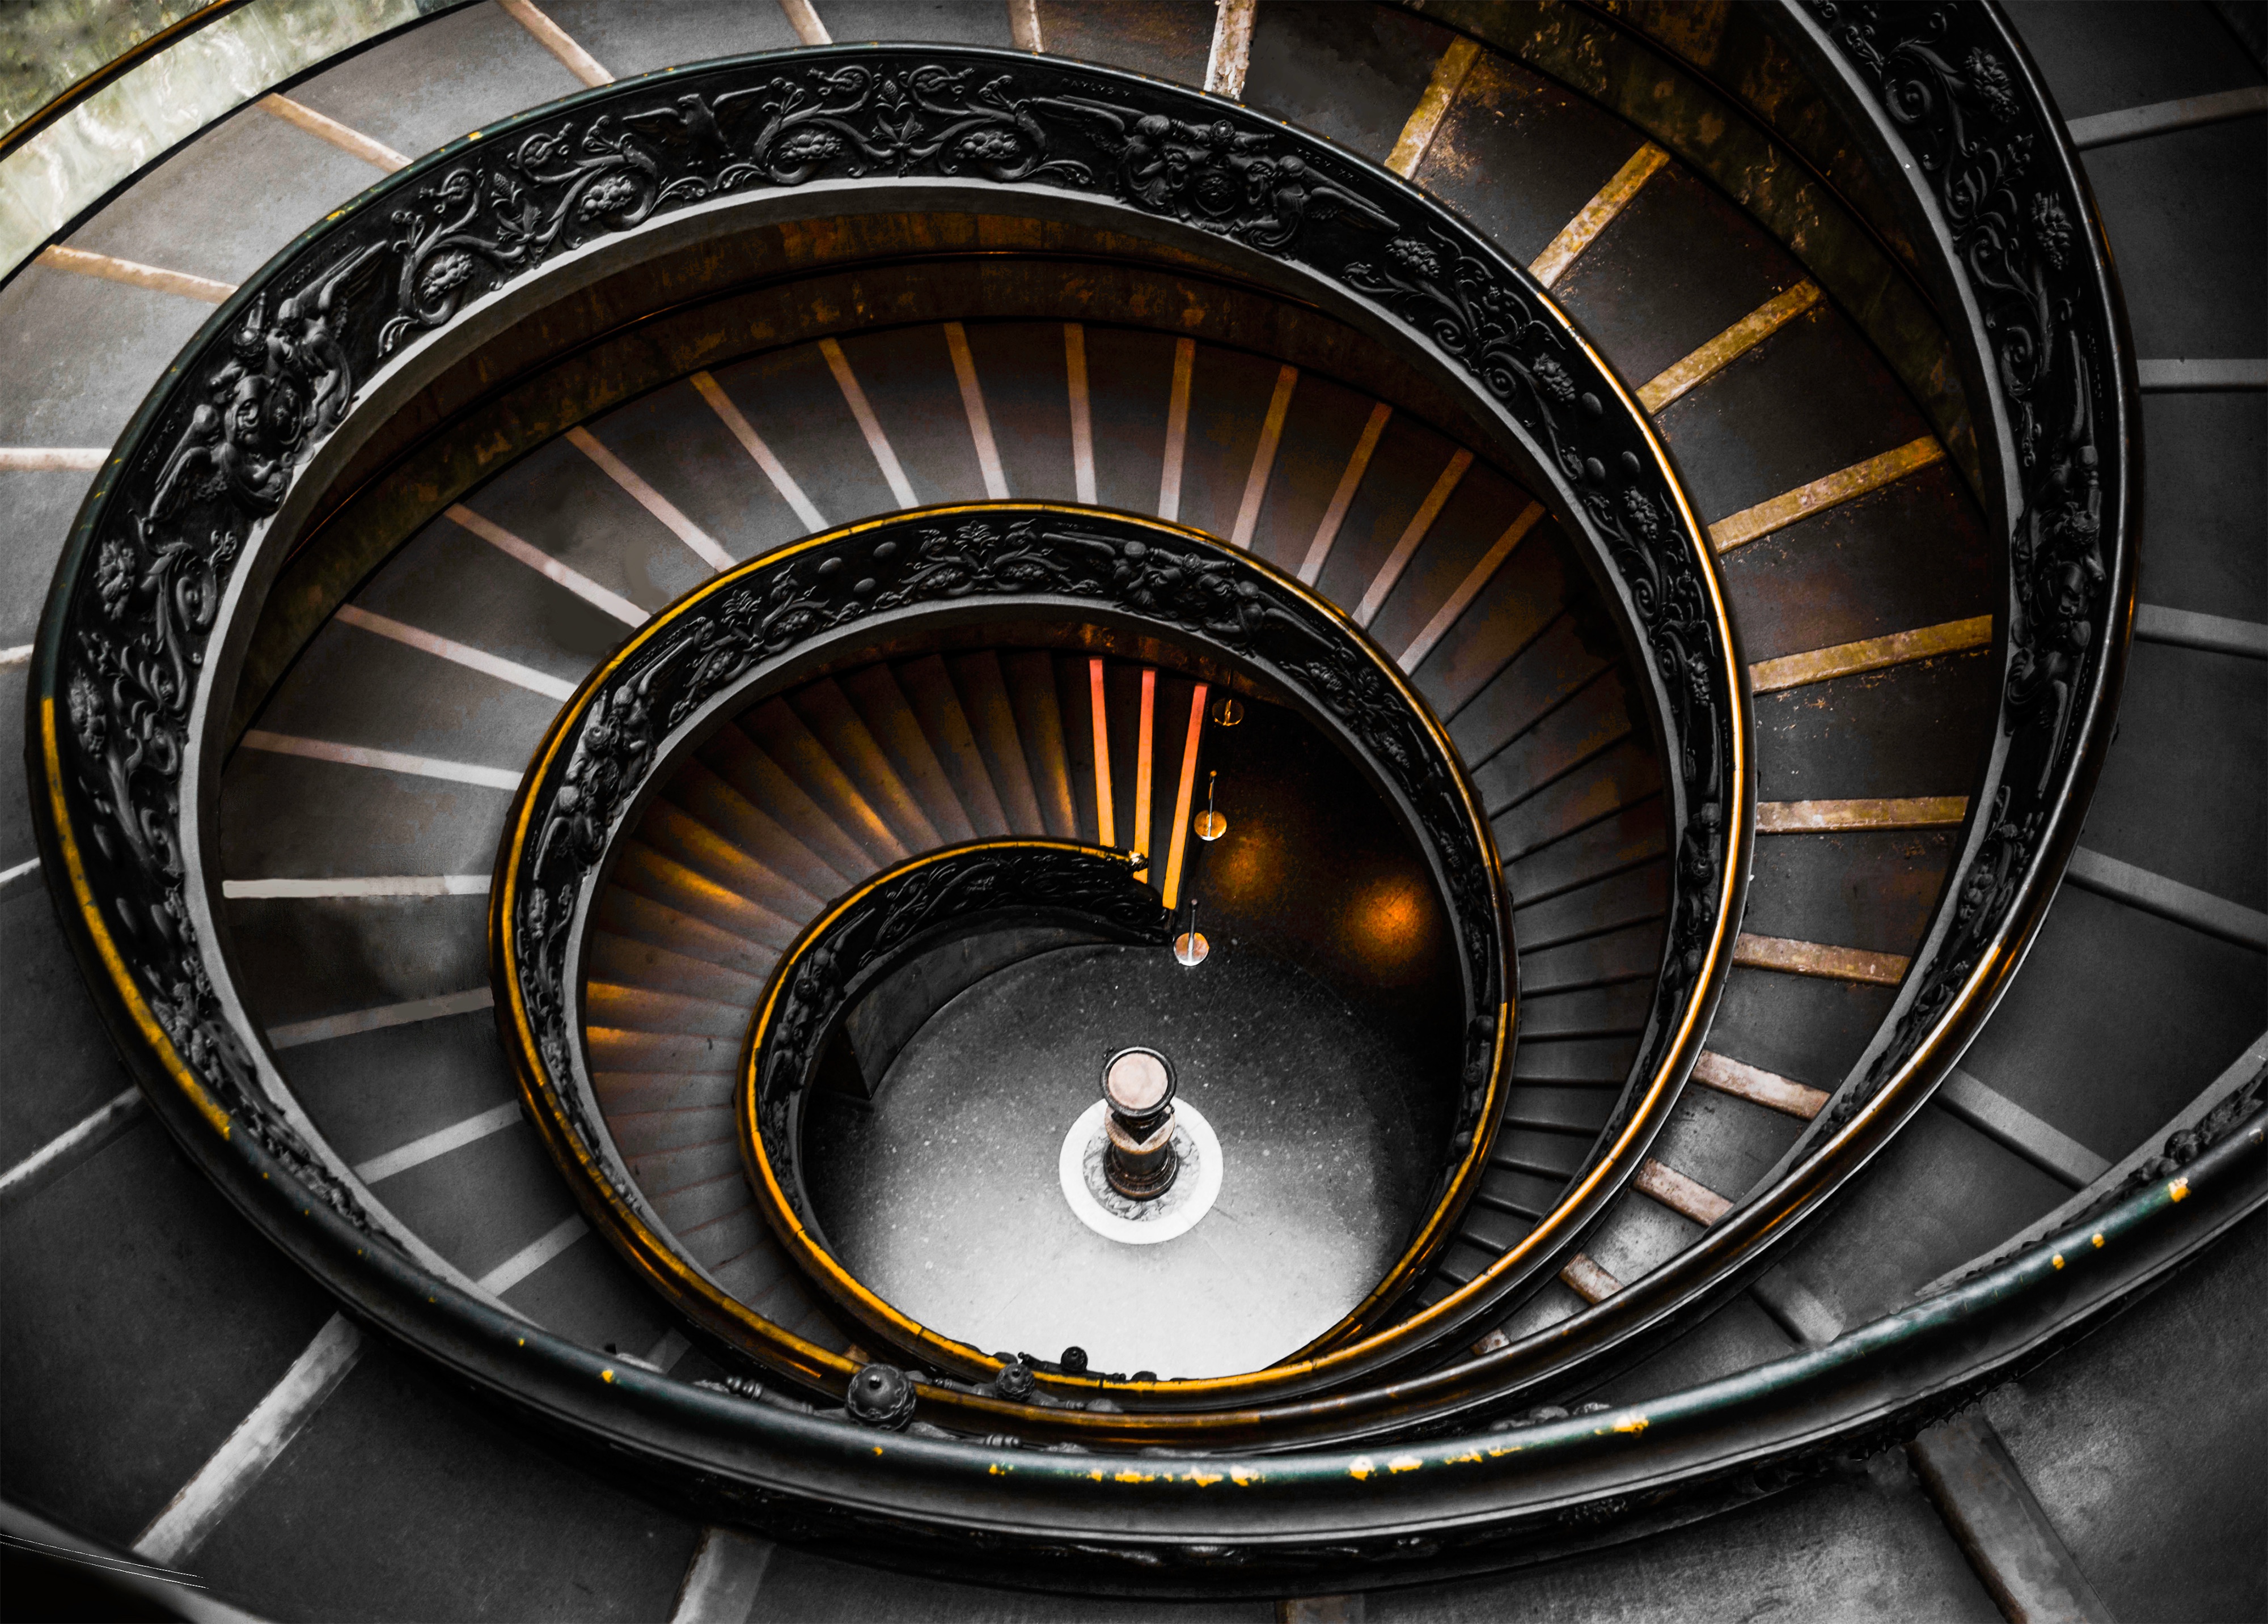
photography, wheel, spiral, darkness, black, monochrome, circle, theatre, infrastructure, symmetry, fisheye lens, single lens reflex camera, aircraft engine